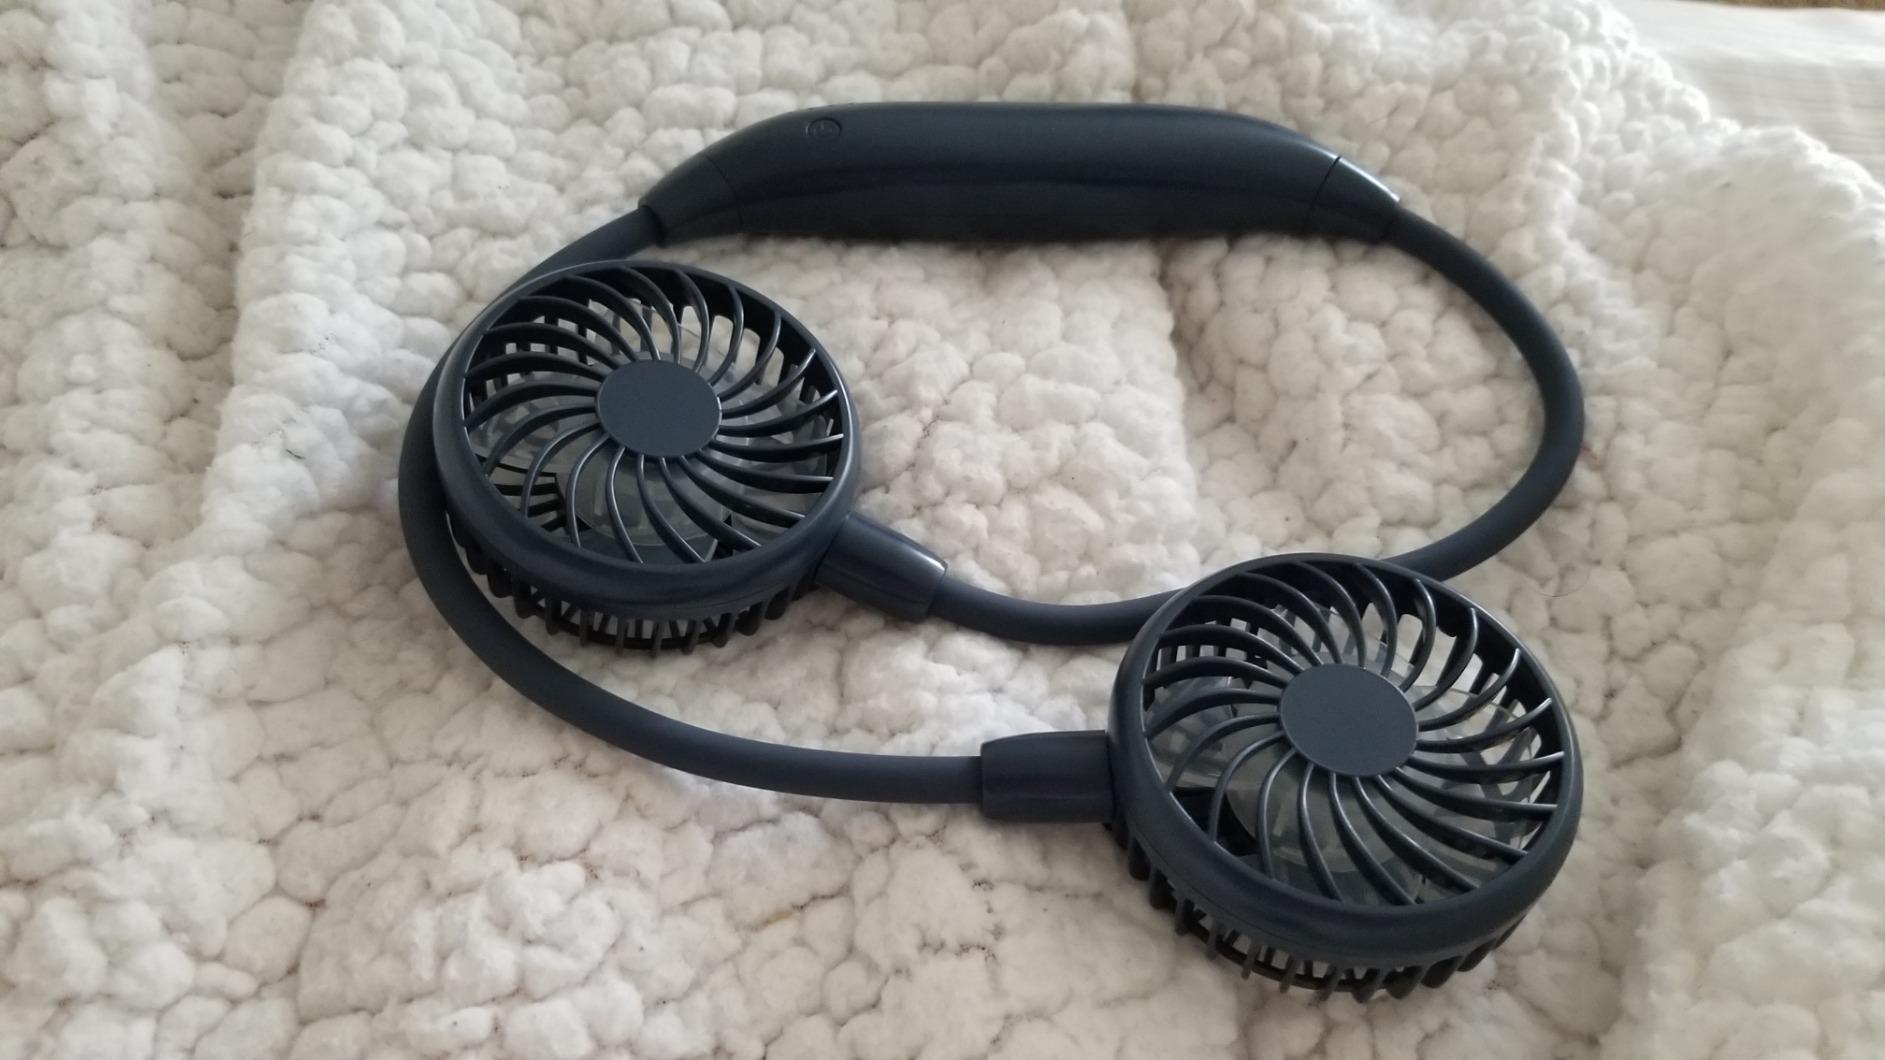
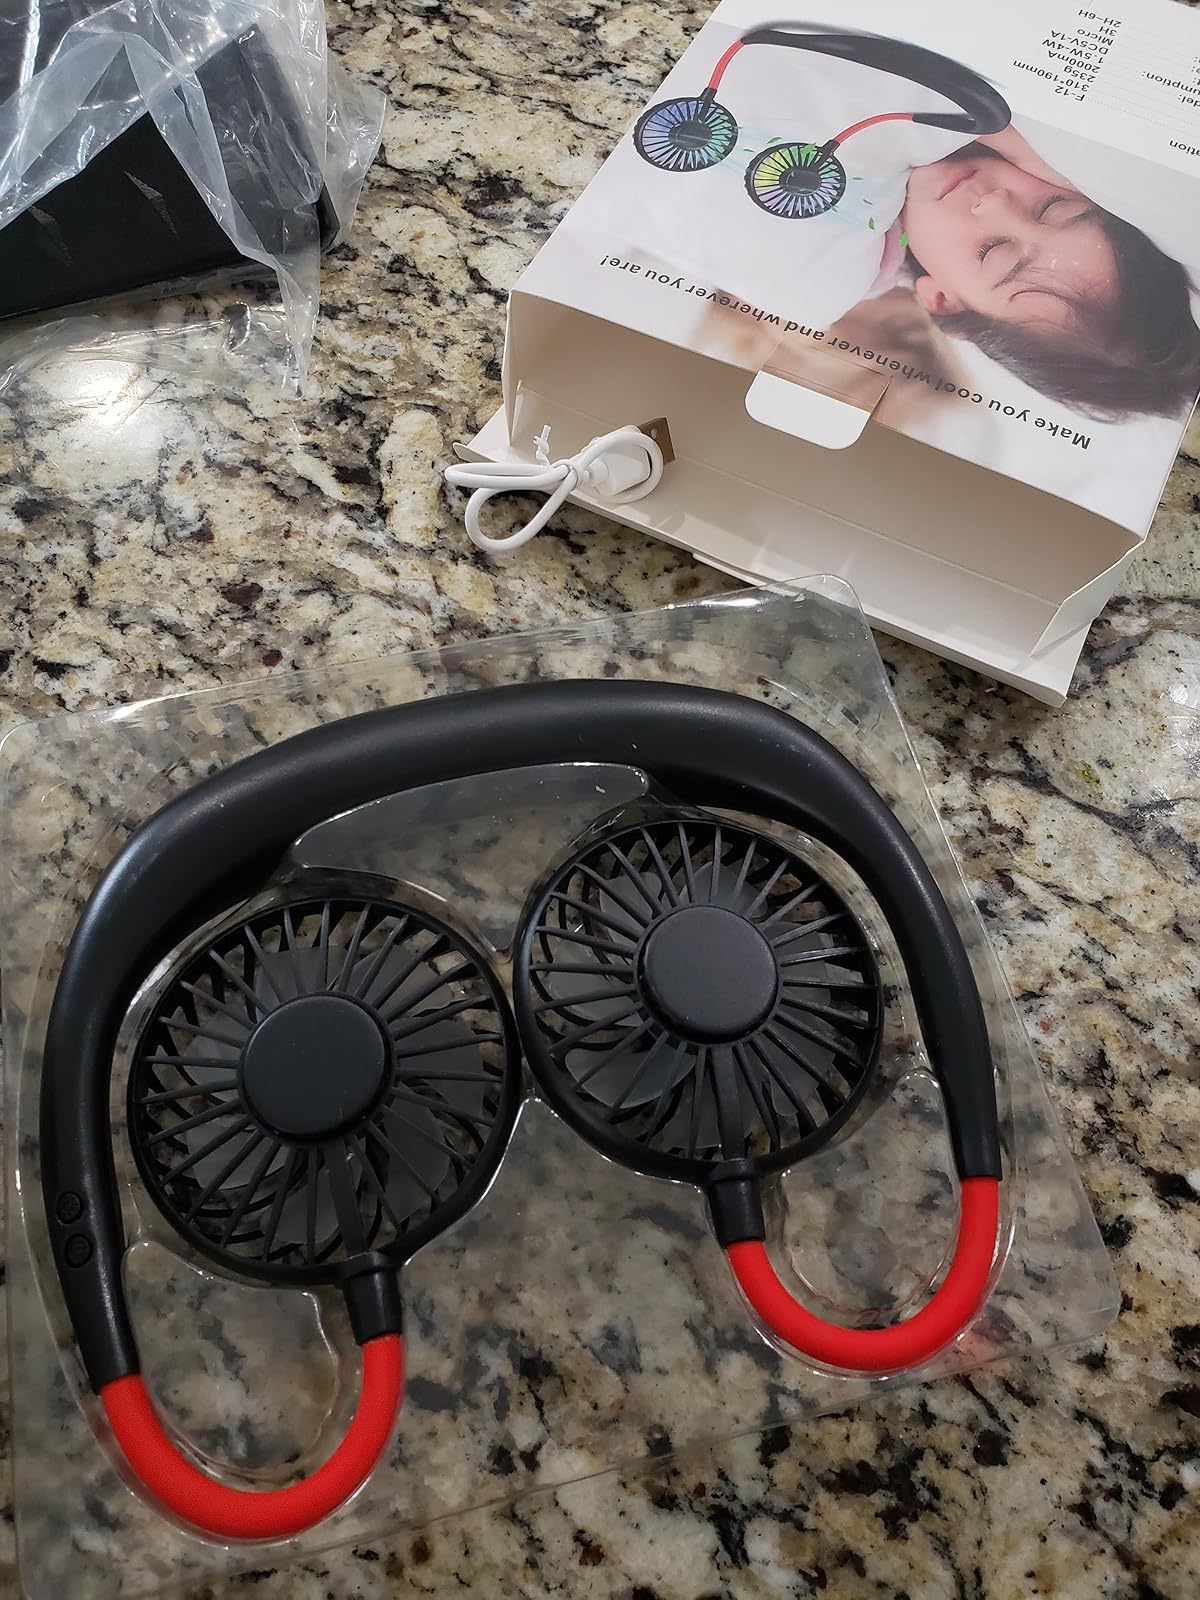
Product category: fan
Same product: no